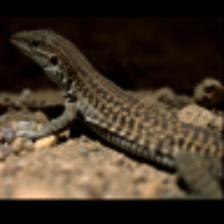
Label: NonHuman